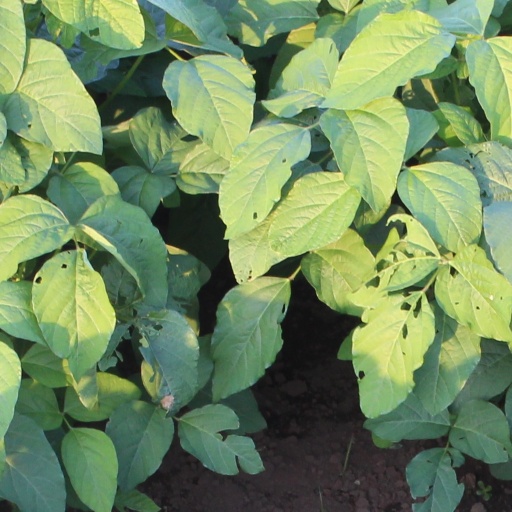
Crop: soybean